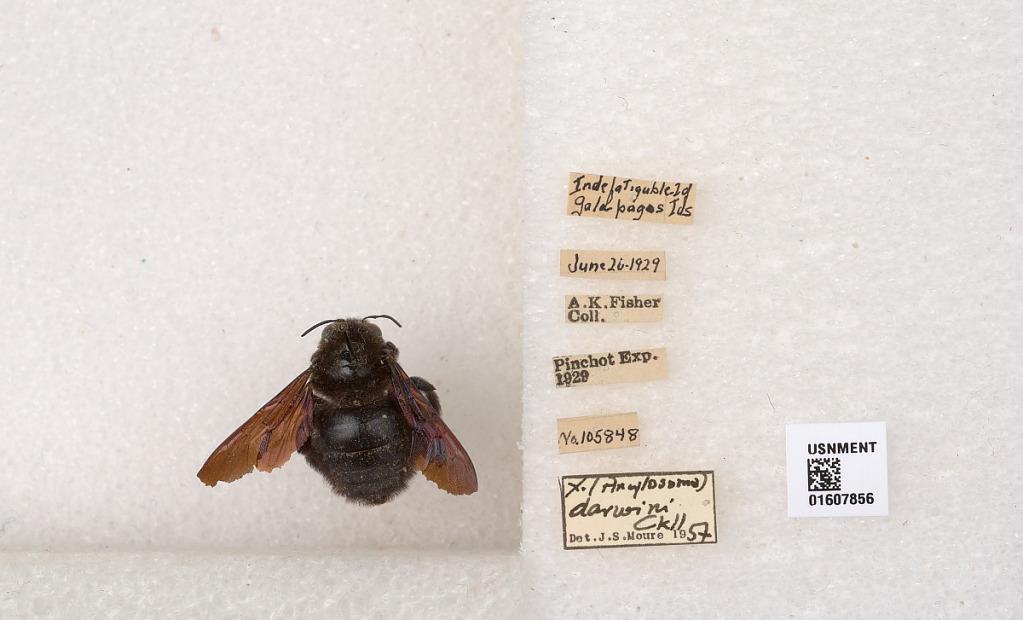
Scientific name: Xylocopa (Neoxylocopa) darwini Cockerell
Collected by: A. Fisher
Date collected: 1929-6-20
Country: Ecuador
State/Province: Galapagos
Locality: Indefatigable Id
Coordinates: -0.628495, -90.3596
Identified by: Moure, J. S.